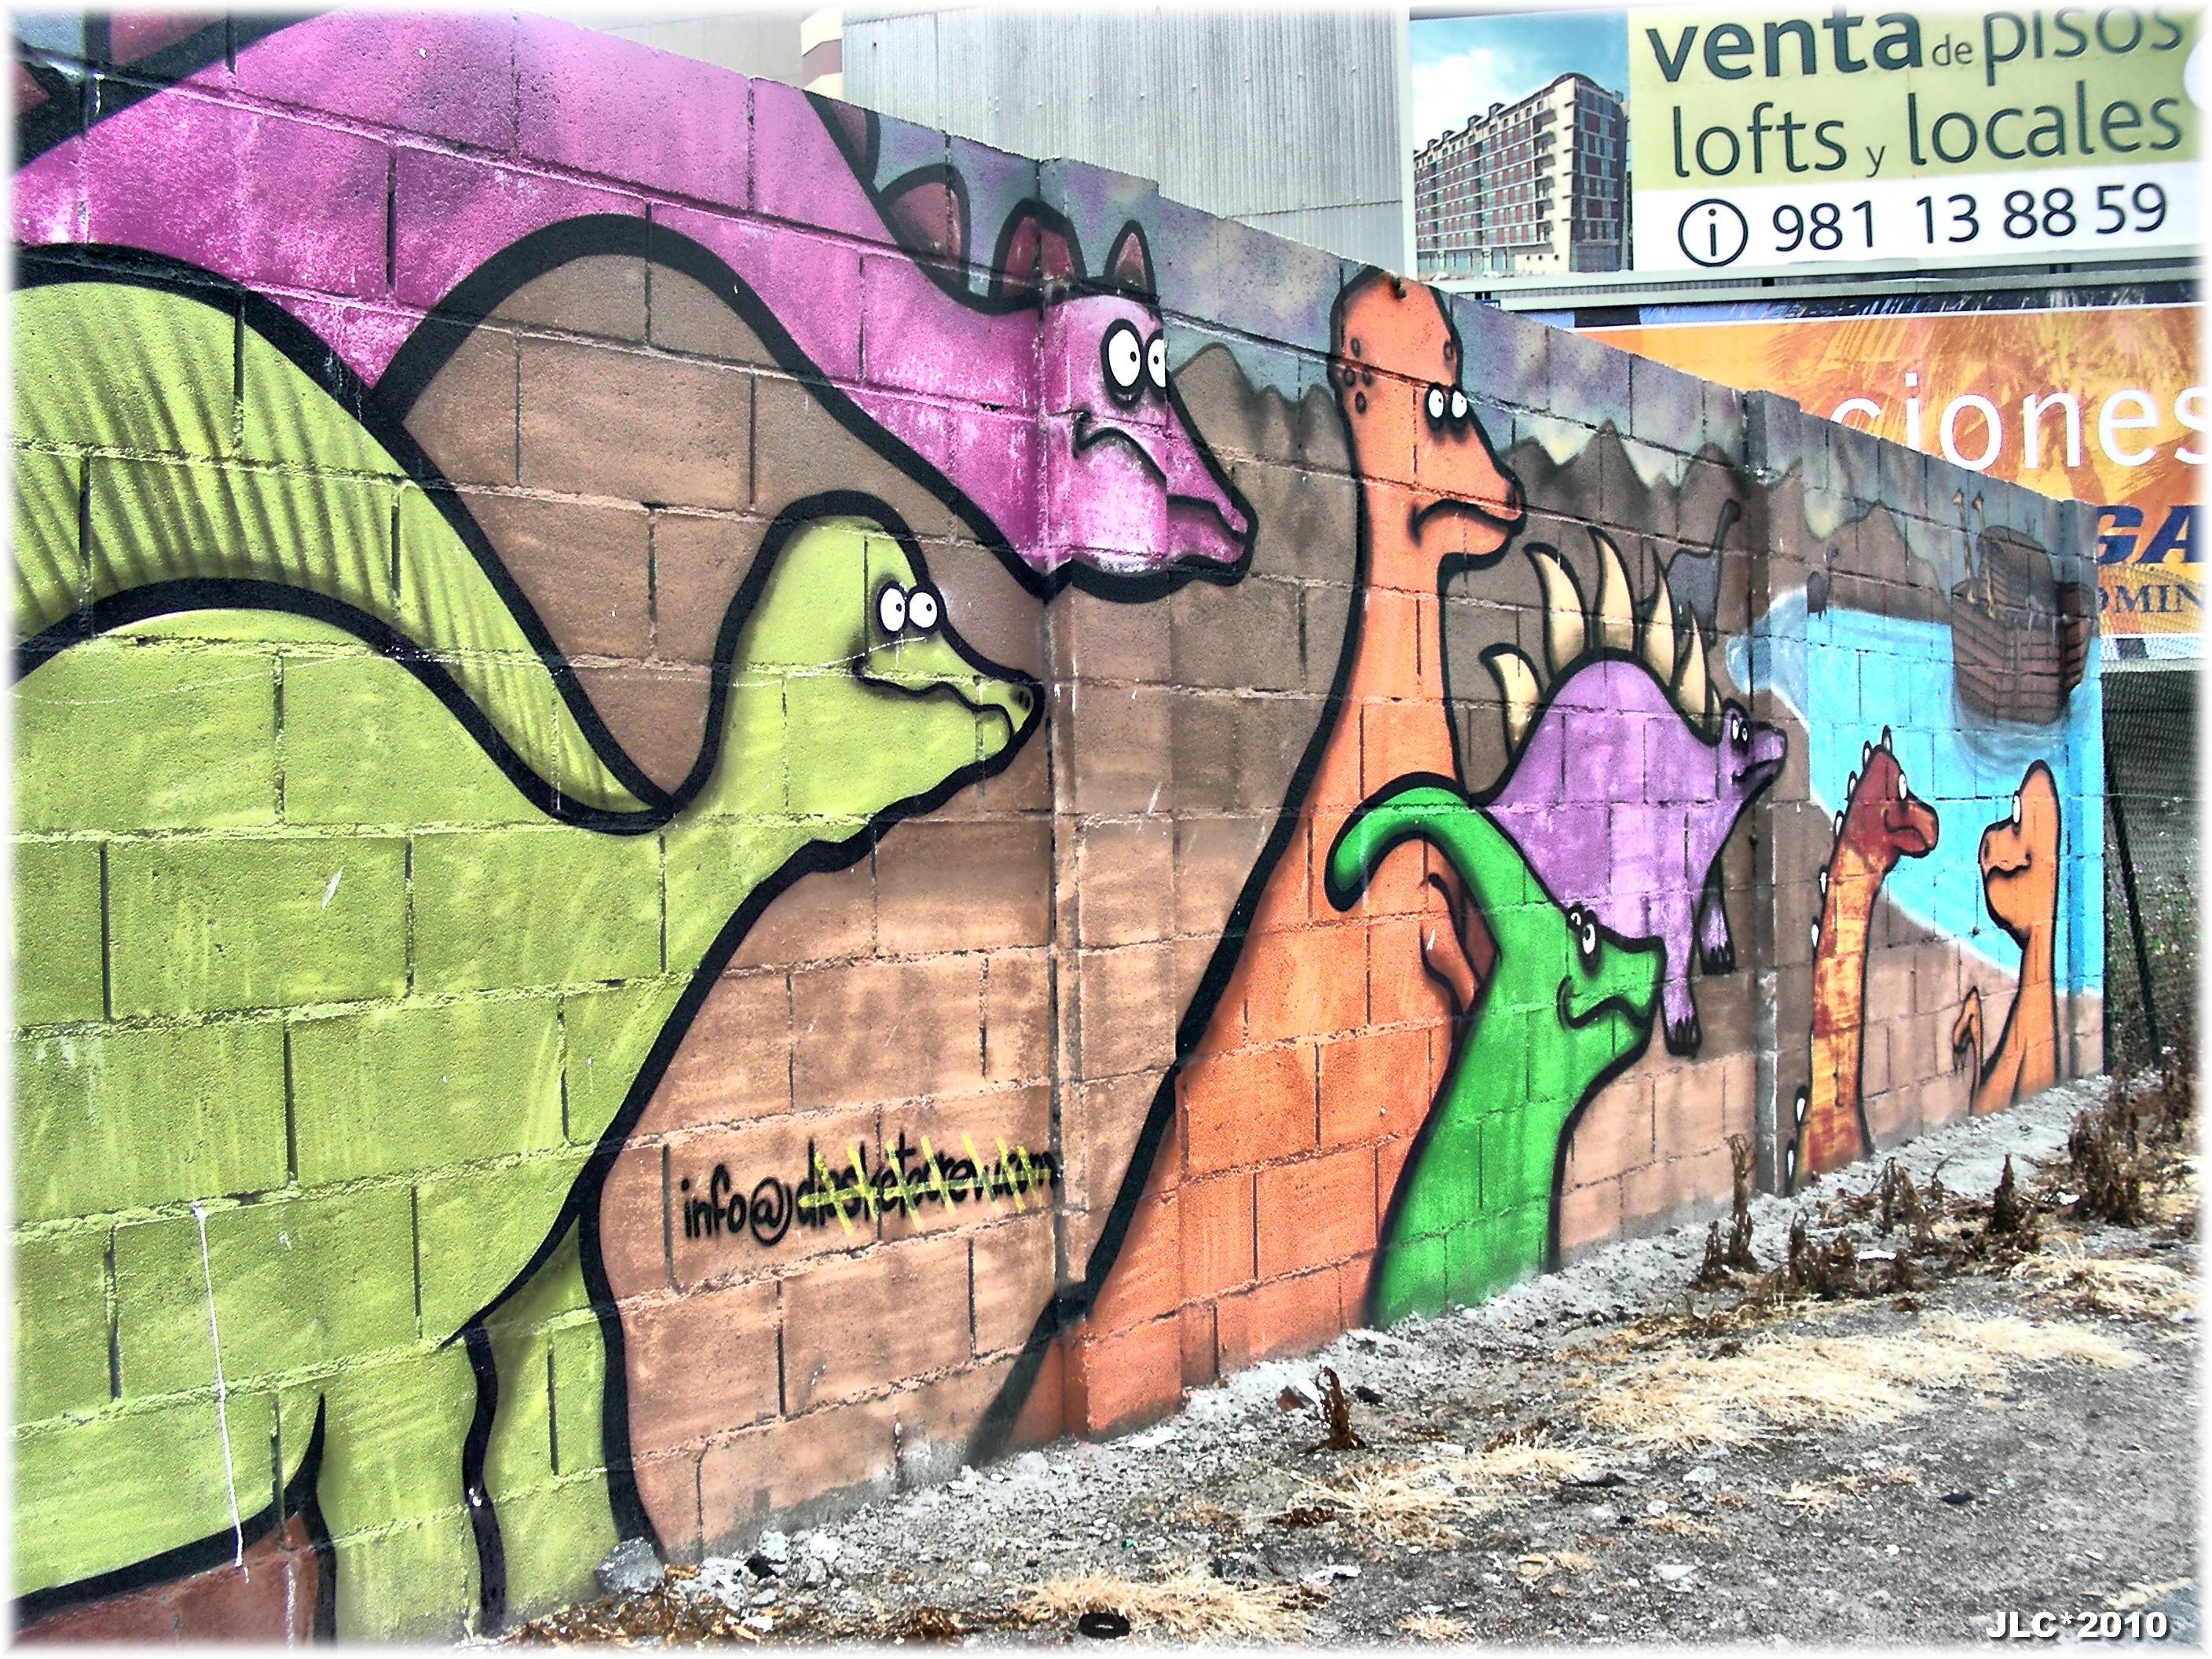
city, urban, wall, europe, graffiti, street art, art, spain, mural, europa, galicia, ciudad, cidade, espana, galiza, lacoruna, graffitis, acoru a, coru a, pintadas